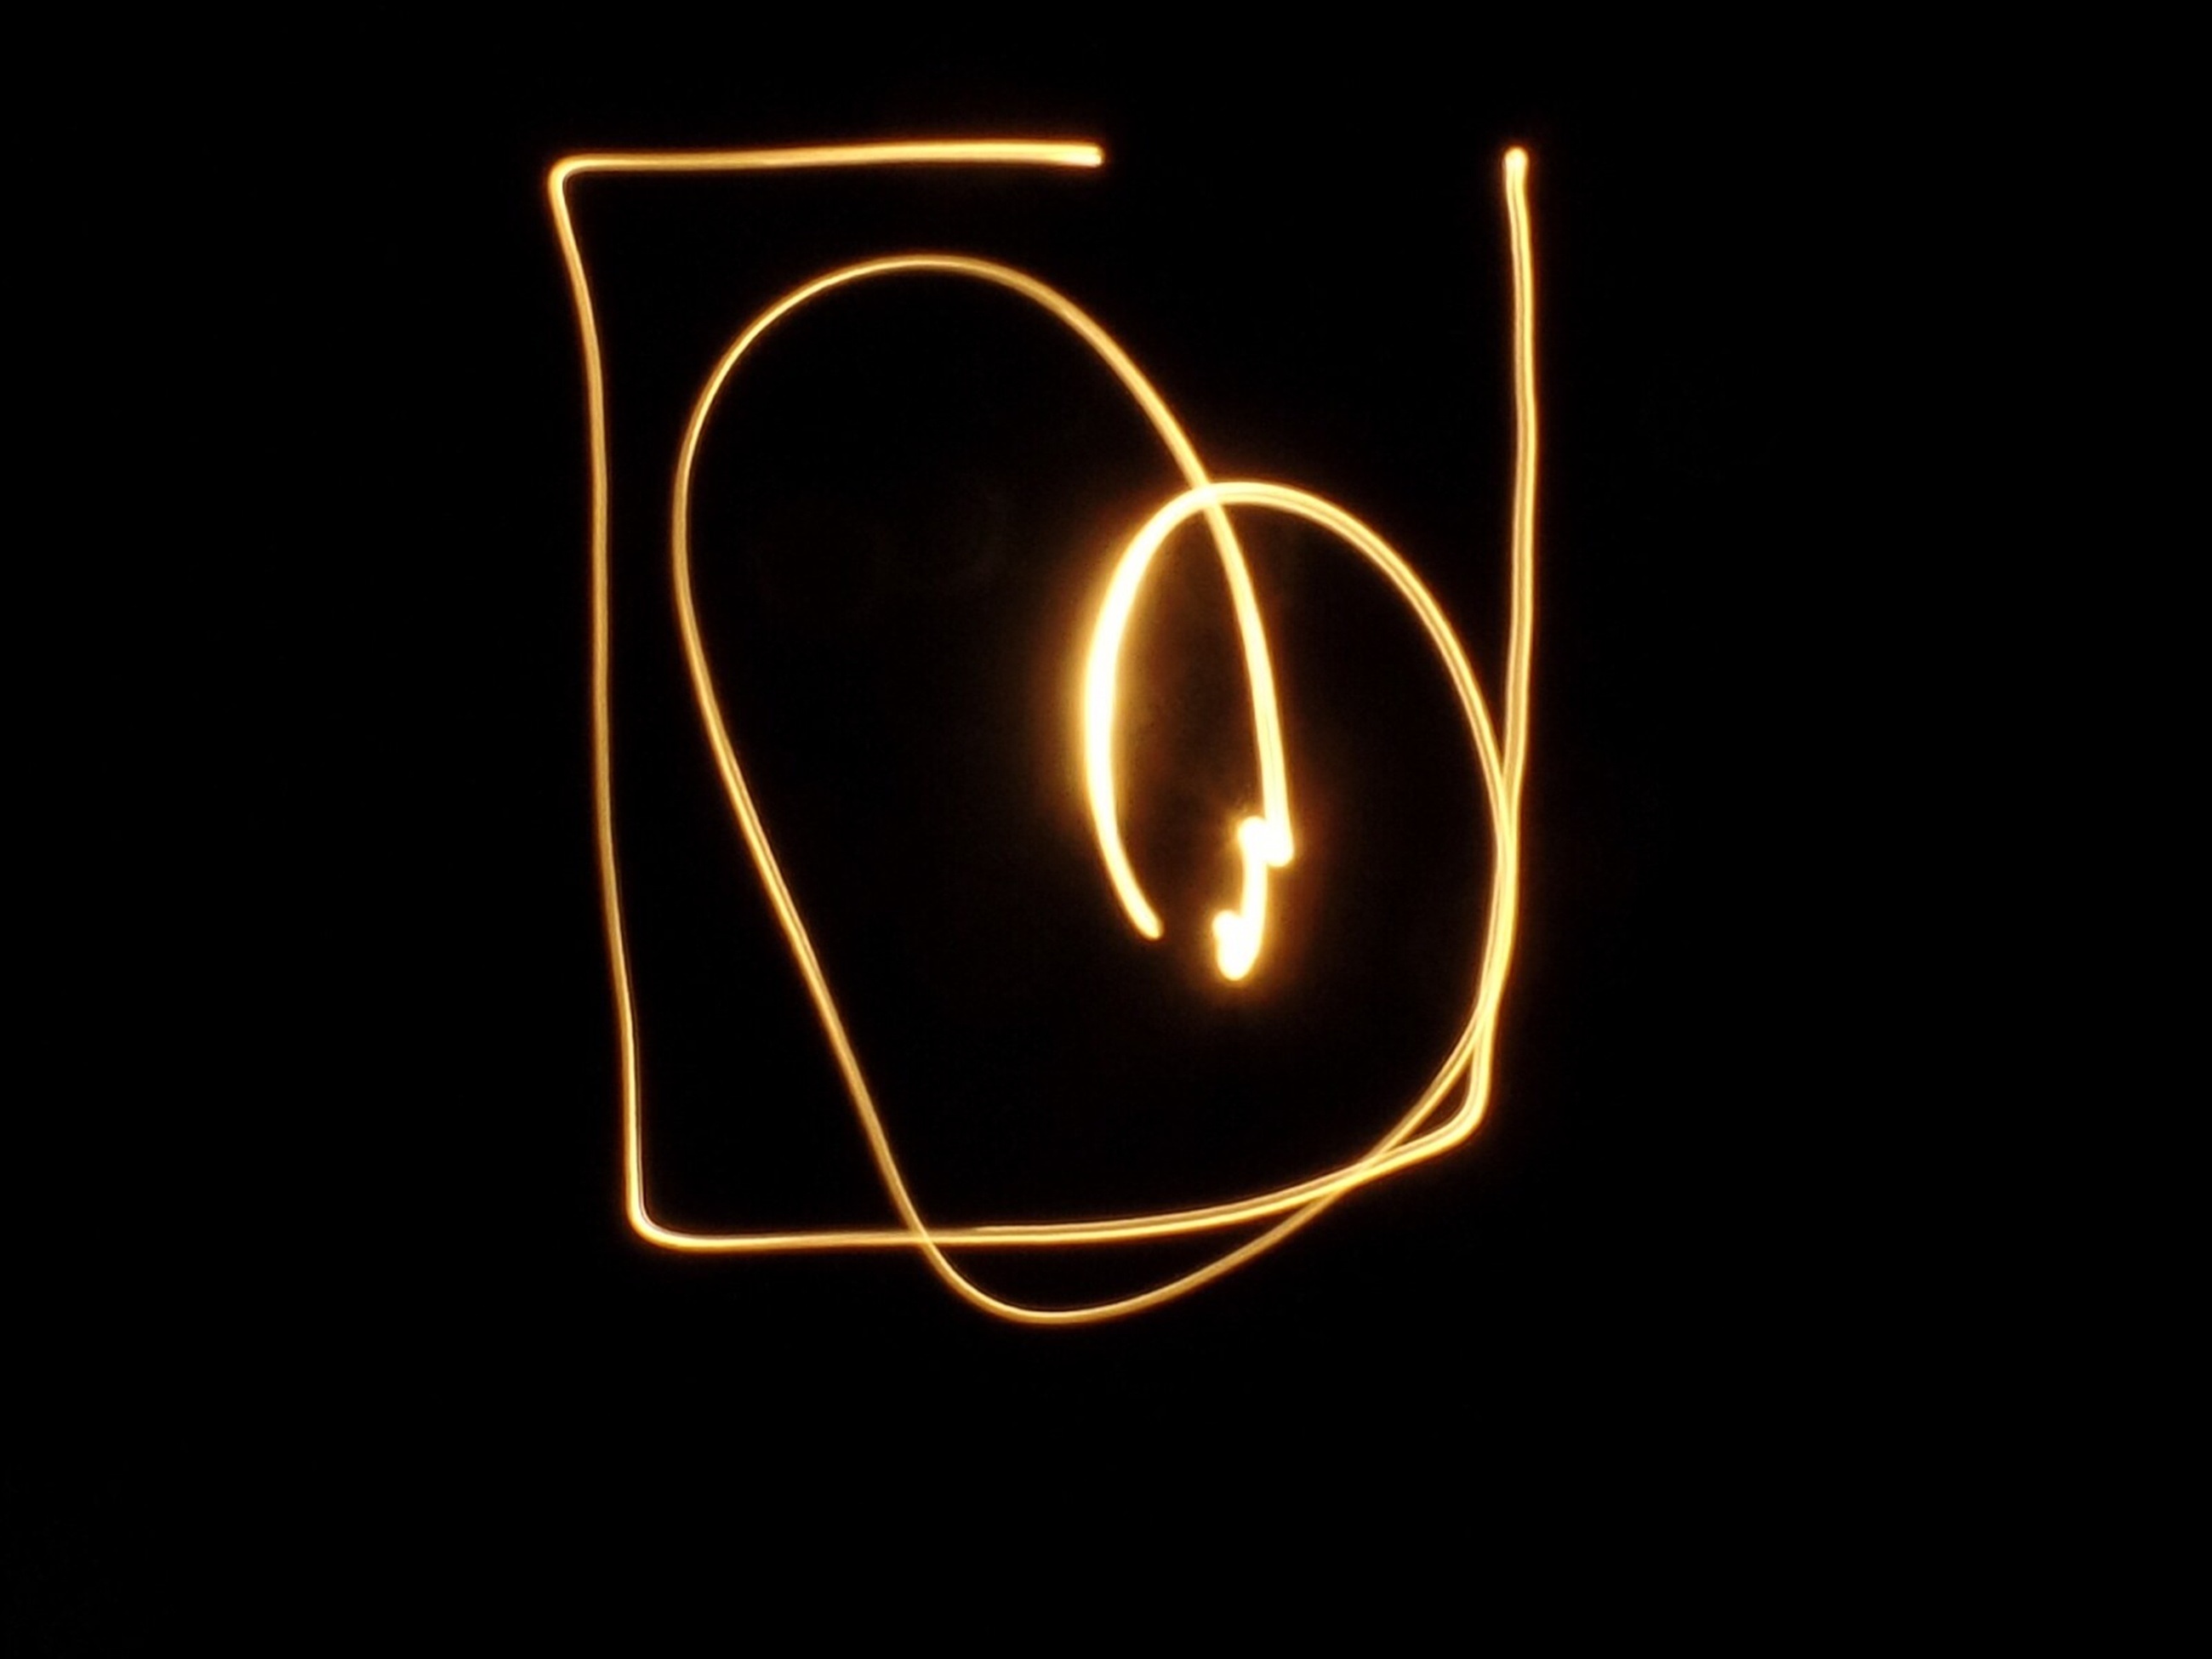
light, number, love, heart, darkness, lighting, long exposure, circle, light painting, neon sign, font, affection, logo, text, shape, greeting card, computer wallpaper